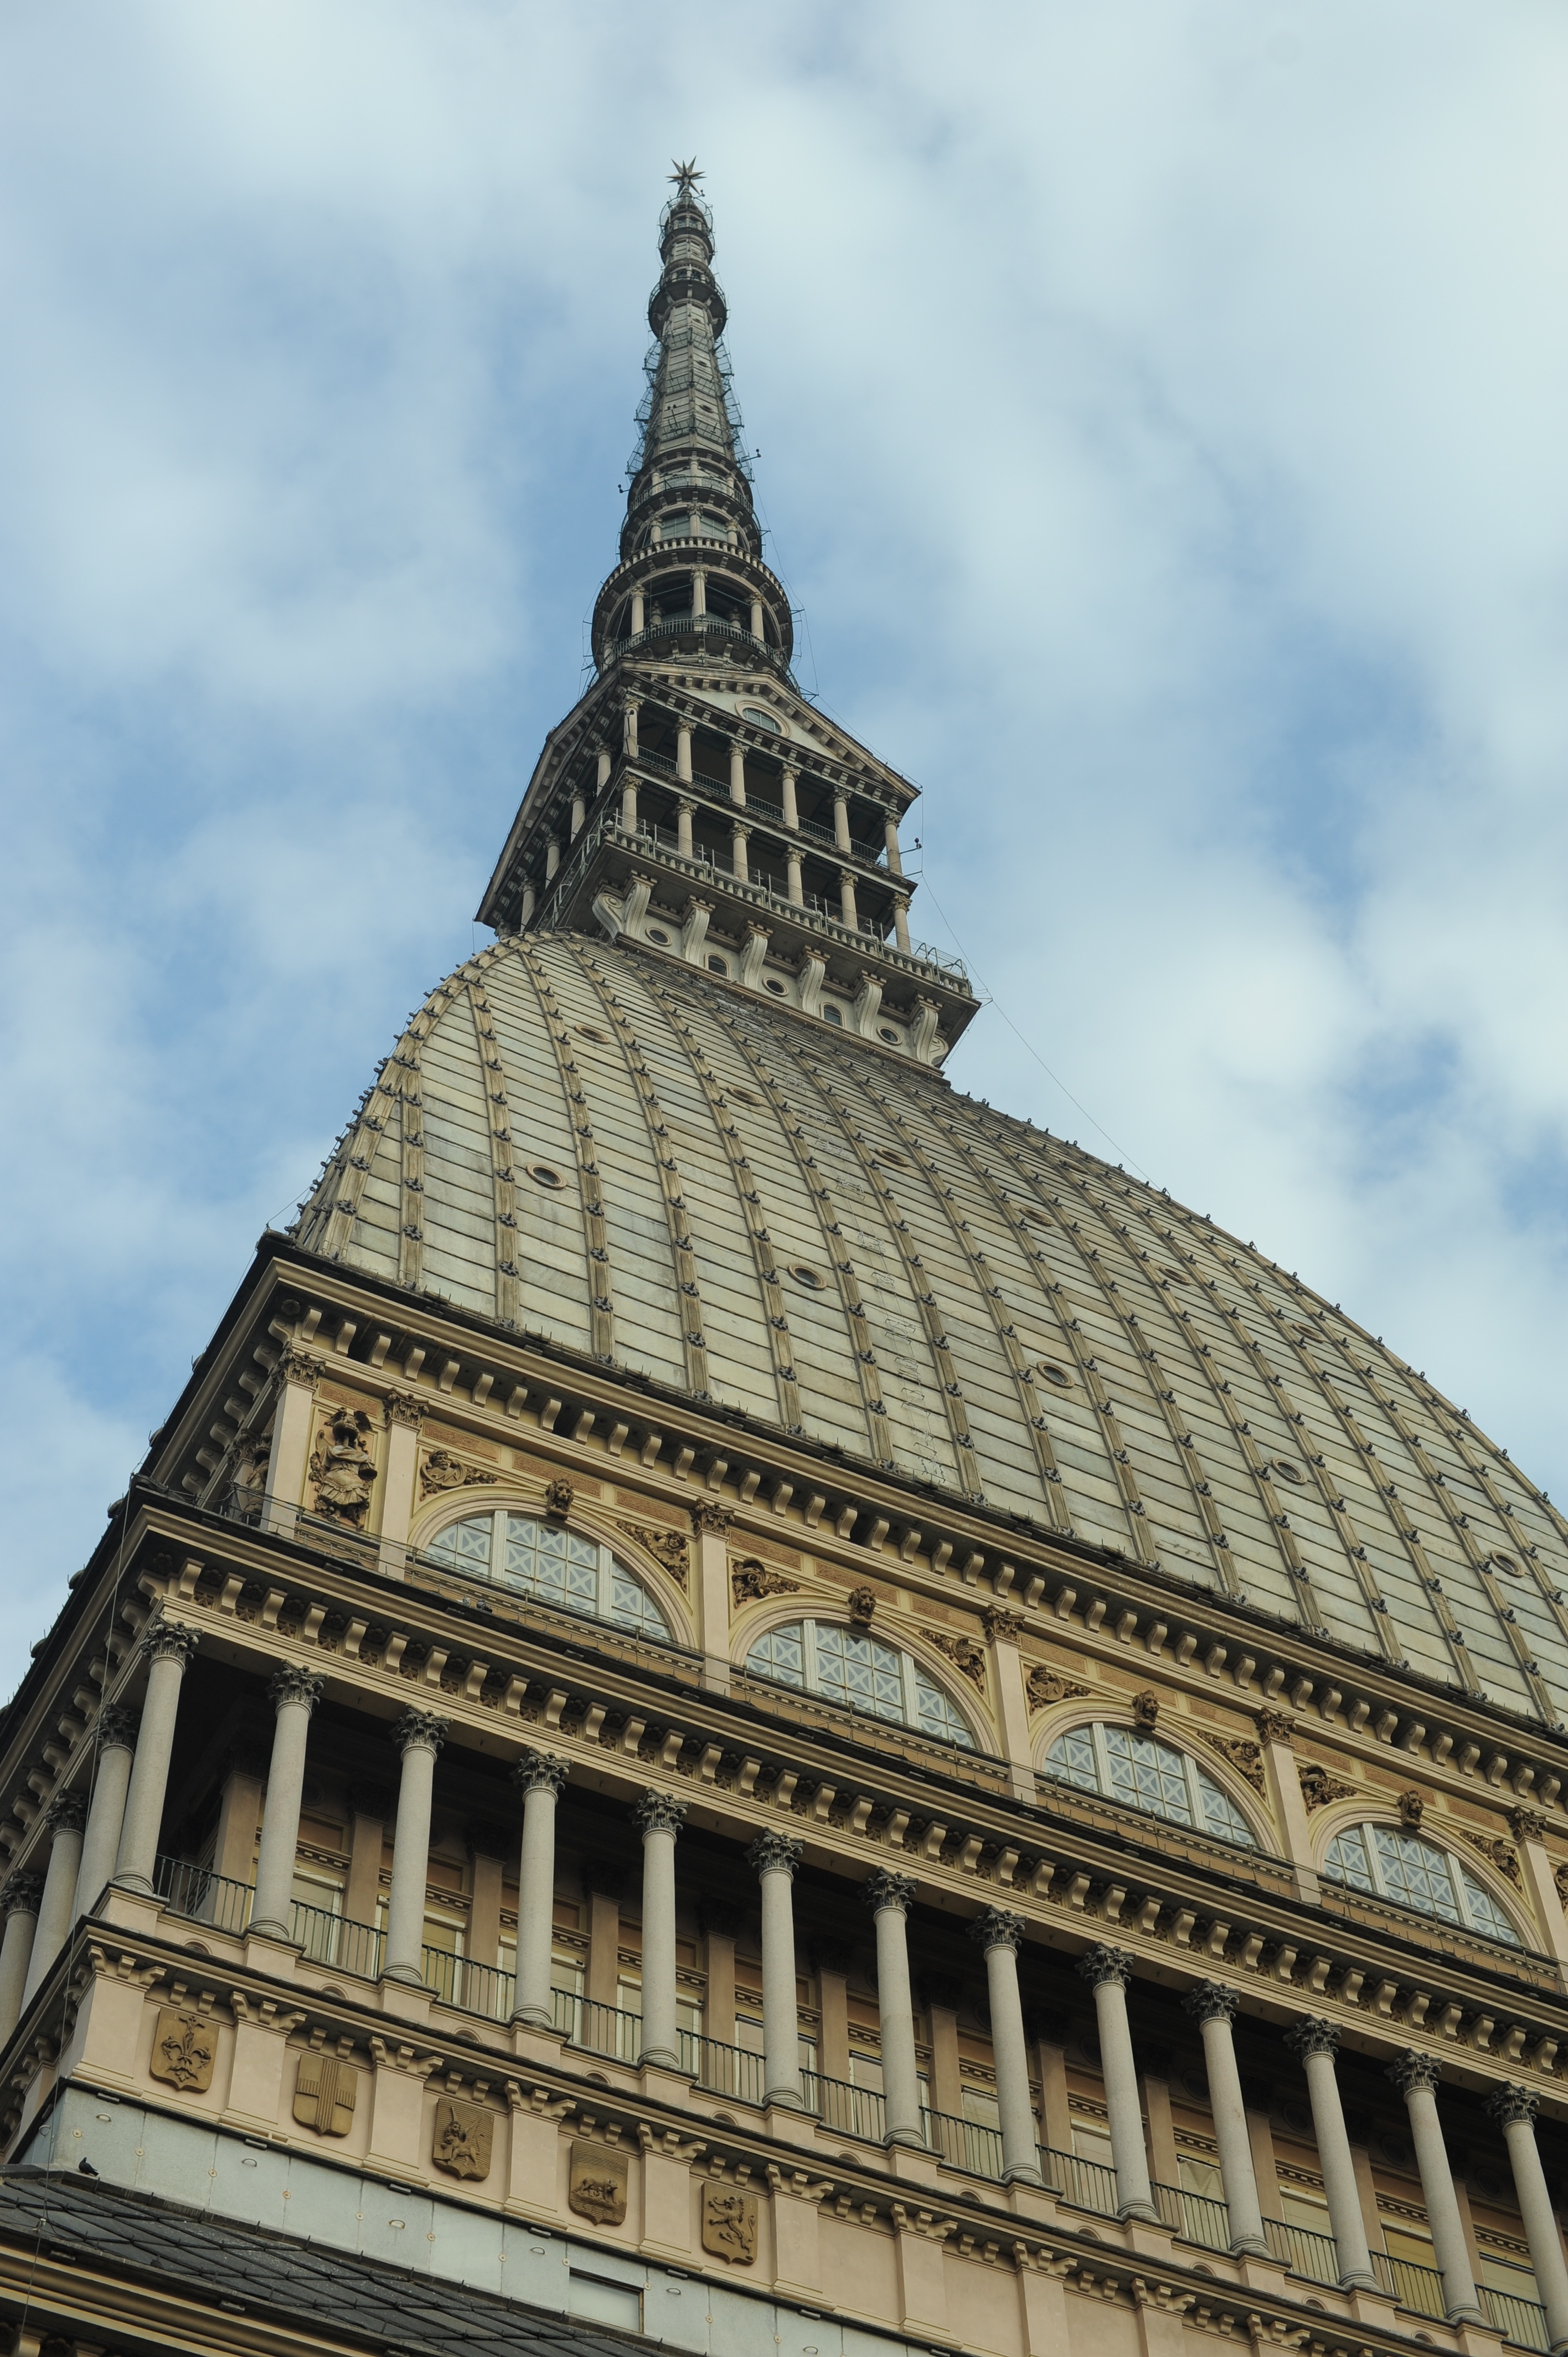
architecture, building, tower, landmark, italy, facade, place of worship, spire, dome, mole, torino, antoneliana